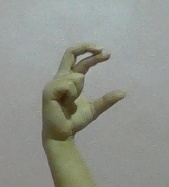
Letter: thal